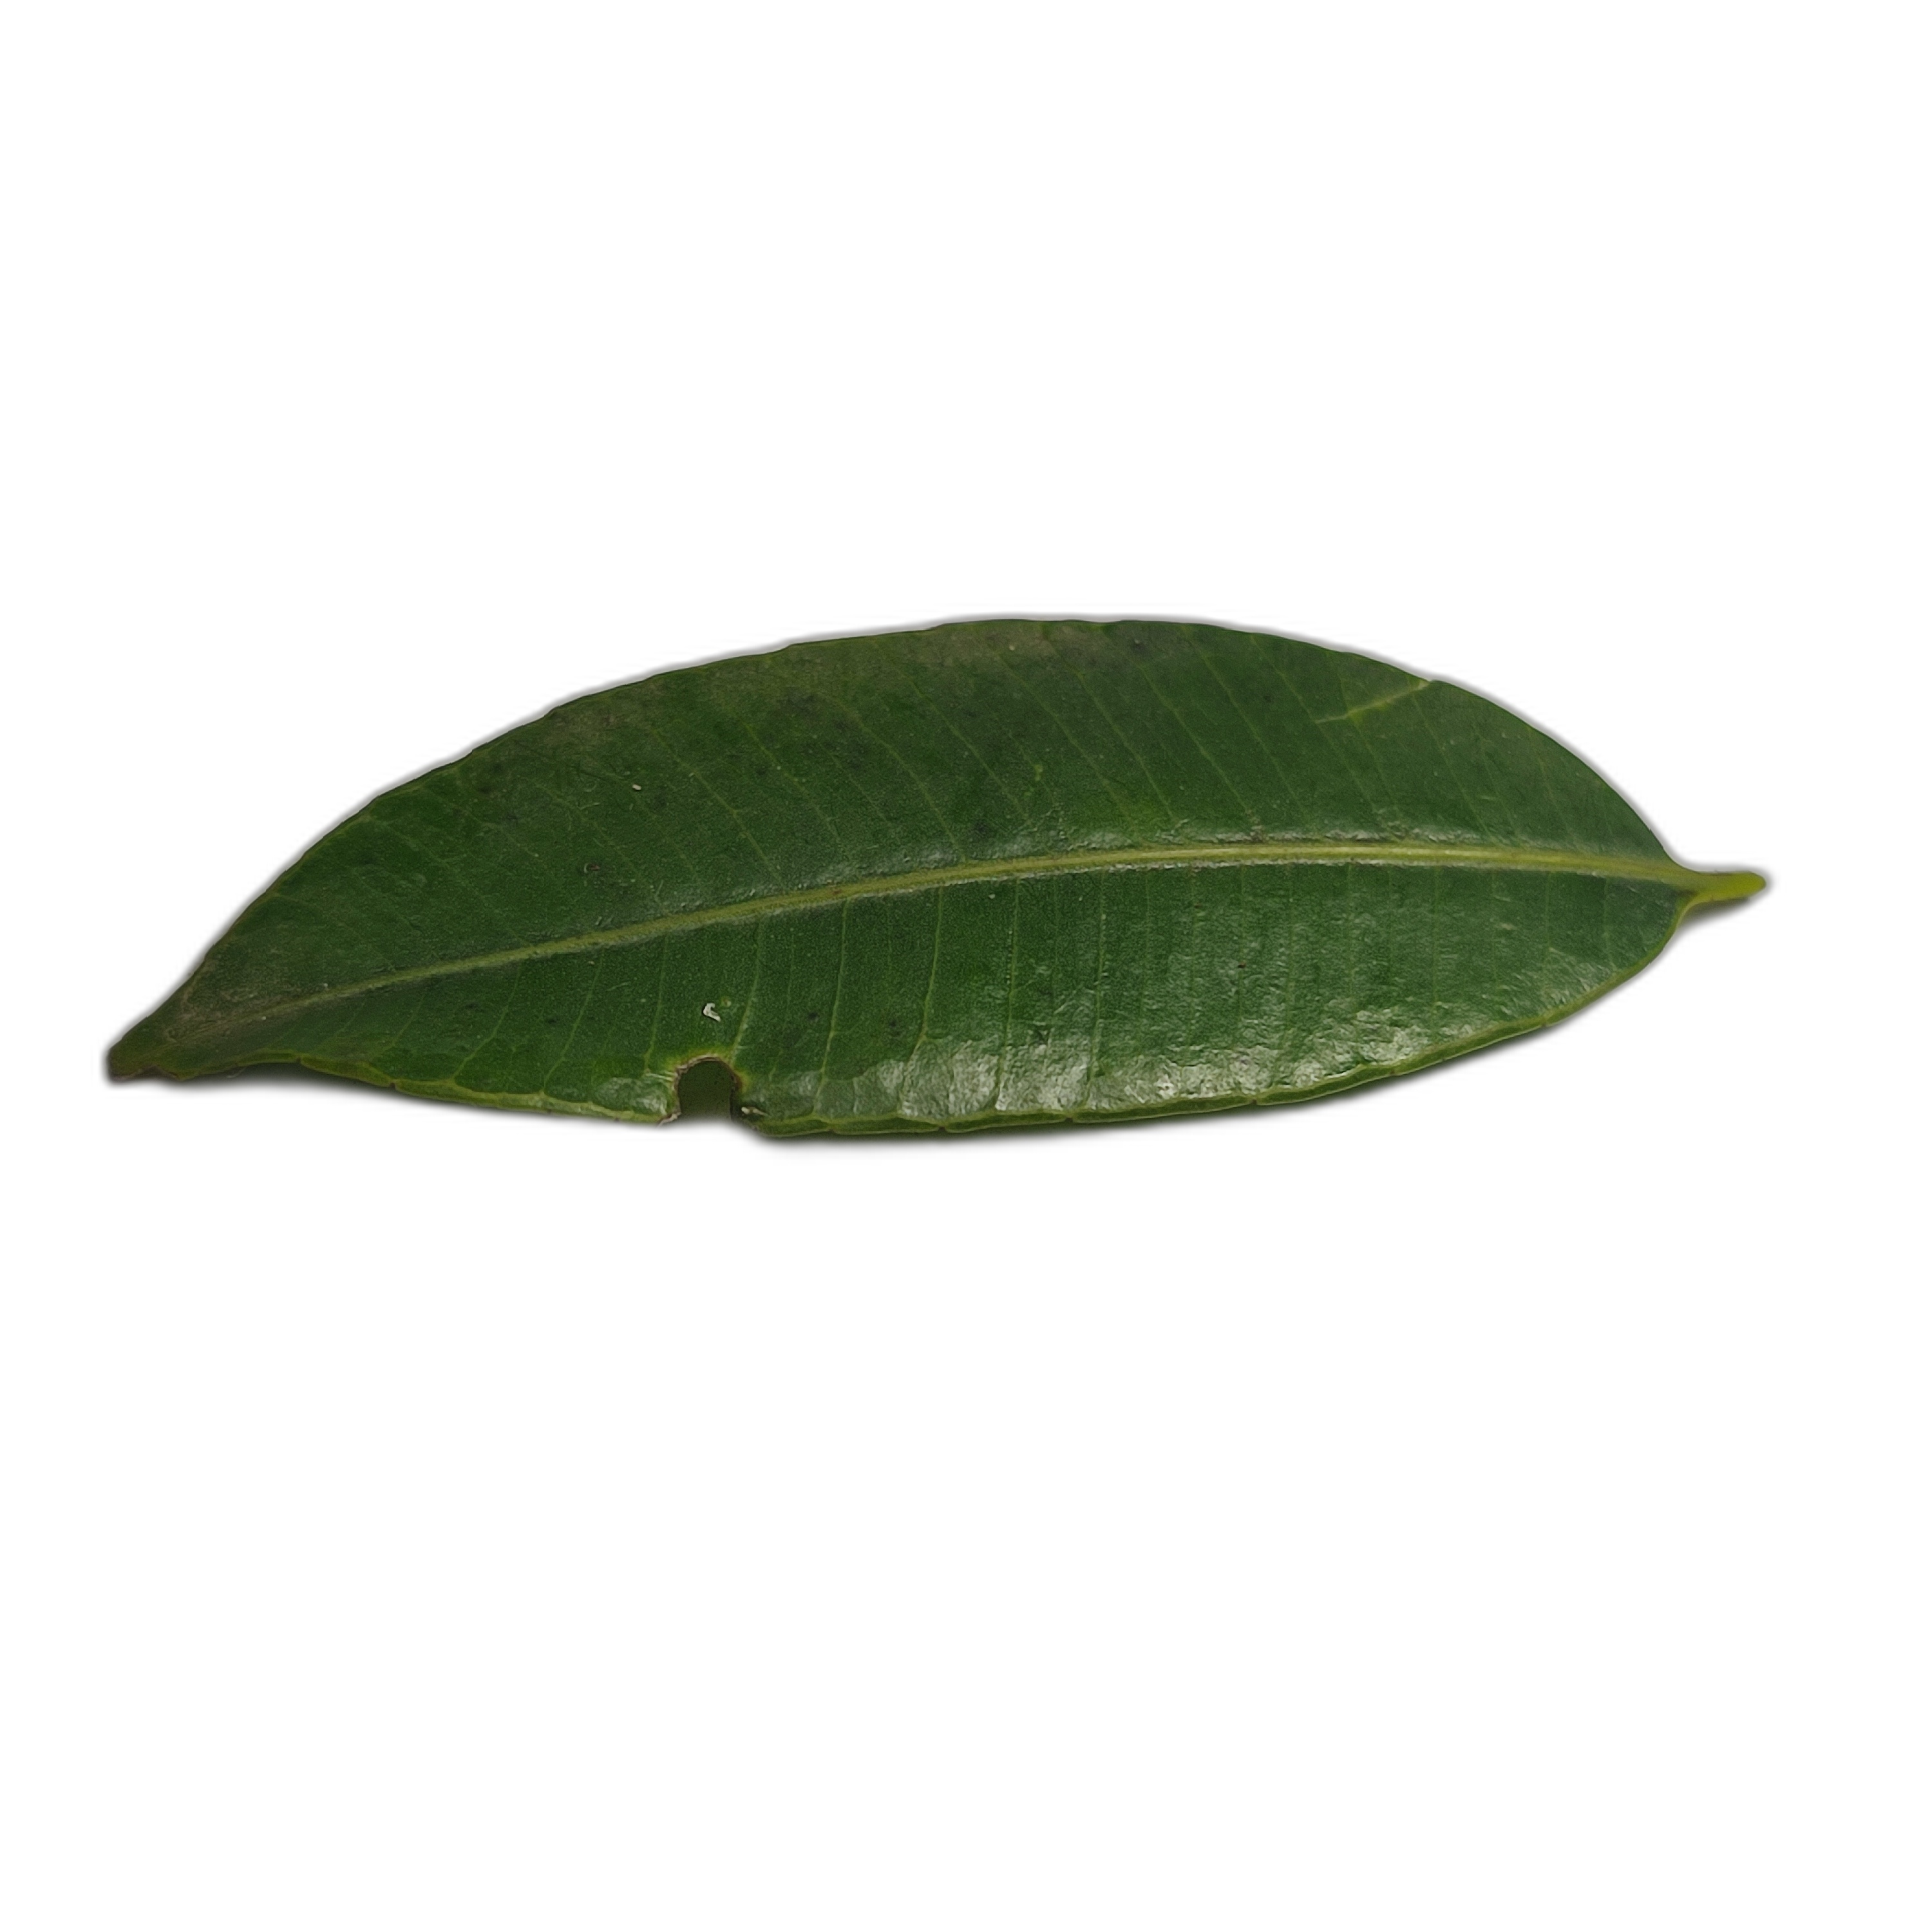
Label: healthy